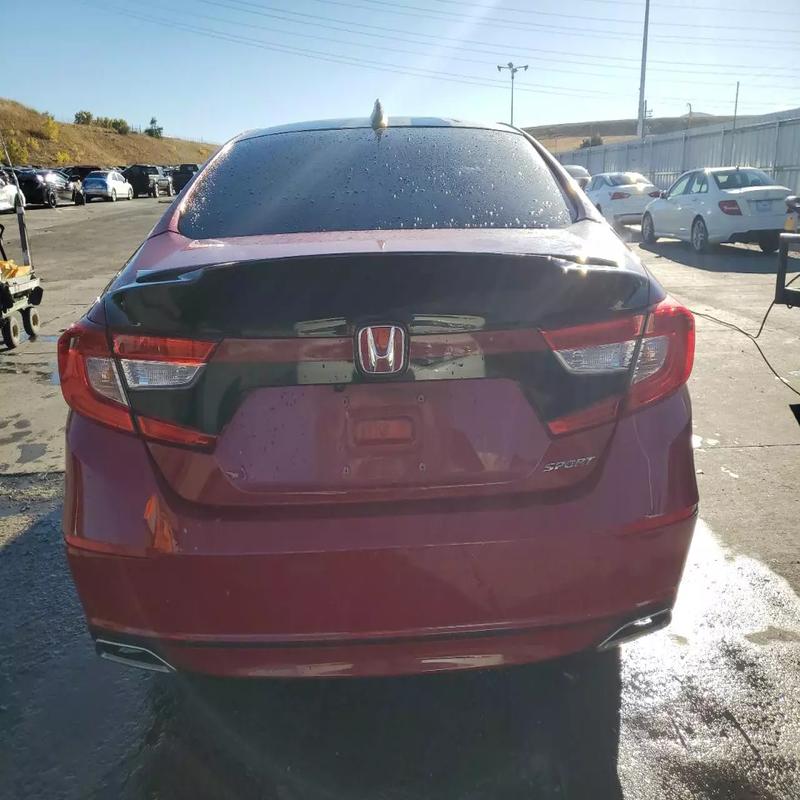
Aucun dommage détecté.
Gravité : aucun